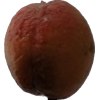
Label: peach